The Cossack Whip

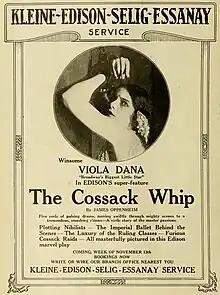

The Cossack Whip is a 1916 American silent drama film directed by John H. Collins and starring Viola Dana, Richard Tucker and Robert Walker.